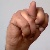
The image shows a hand gesture representing the letter 'N' in Indian Sign Language.